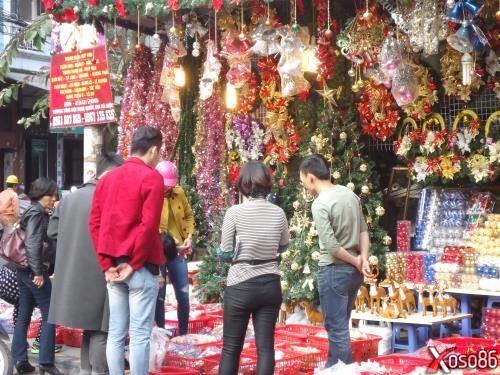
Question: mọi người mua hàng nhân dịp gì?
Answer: mọi người mua hàng nhân dịp lễ giáng sinh